9K38 Igla

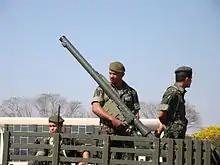
Brazilian soldier with 9K38 Igla (SA-18).

The full-capability 9K38 Igla with its 9M39 missile was finally accepted into service in the Soviet Army in 1983. The main improvements over the Igla-1 included much improved resistance against flares and jamming, a more sensitive seeker, expanding forward-hemisphere engagement, capability to include a tandem charge against armored targets, capability to engage straight-approaching fighters (all-aspect capability) under favourable circumstances, a slightly longer range, a higher-impulse, shorter-burning rocket with higher peak velocity (but approximately same time of flight to maximum range). The new 9E410 seeker operated in both IR and UV wavelengths, which decreased its susceptibility to flares, and was effective in countering lamp-style IR jammers (but not shutter-types). The Finnish Defense Forces--which operated the Igla in the army and the French Mistral in the navy--felt that the Igla's seeker was superior over the Mistral's.